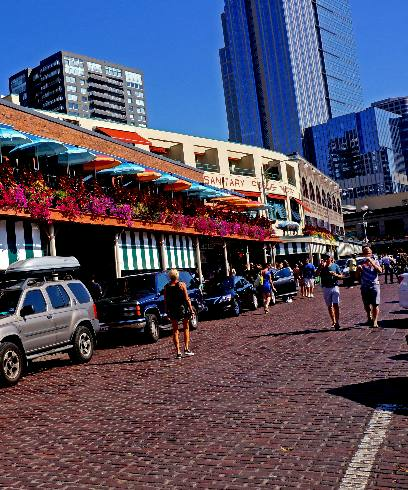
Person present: No